Map layout

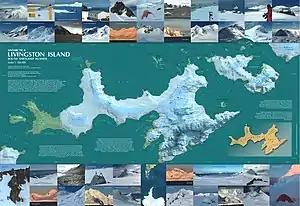
Map of part of the South Shetland Islands in Antarctica, using several photographs to illustrate the mapped landscape, as well as text blocks for explanatory and metadata purposes. This is a relatively effective use of a "high contrast background" (highlighting the ice cover), although it does present some challenges, such as the green areas that appear as much like ocean as land.

Supplementary text is used to provide context or explain the map or other map elements. Thematic mapping often uses text to add content that supports the purpose of the map, such as explanations or interpretations of the patterns seen therein. A particular type of text block is the "map metadata", which provides background information about the construction of the map. It may be as simple as a citation of the data sources, but could also include information such as the choice of Map projection, authorship credit, copyrights, date of production and/or source data, and construction methods used, chosen based on the purpose and audience.